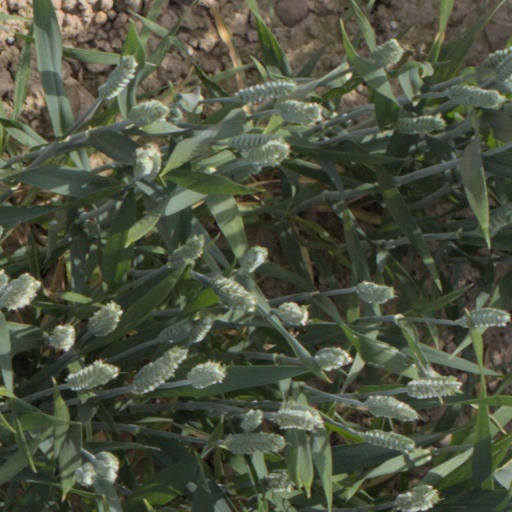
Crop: wheat